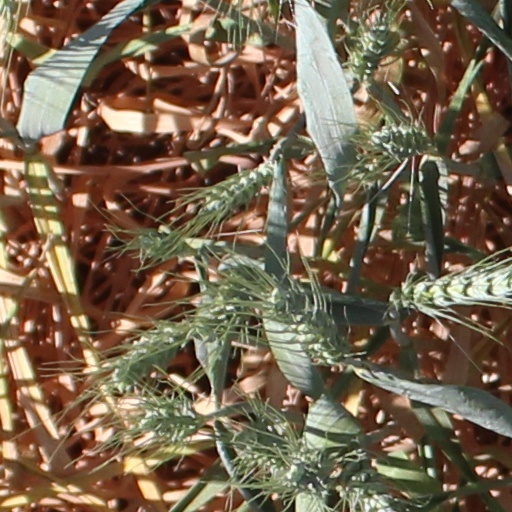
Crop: wheat